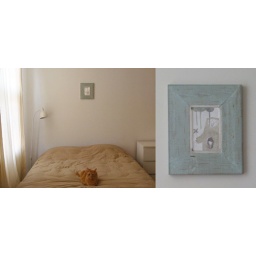
hollow bear | lives in my bedroom